Aspirin-exacerbated respiratory disease

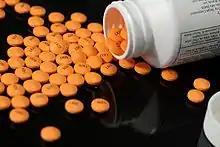
Coated aspirin tablets

Aspirin-exacerbated respiratory disease (AERD), also called NSAID-exacerbated respiratory disease (N-ERD) or historically aspirin-induced asthma and Samter's Triad, is a long-term disease defined by three simultaneous symptoms: asthma, chronic rhinosinusitis with nasal polyps, and intolerance of aspirin and other nonsteroidal anti-inflammatory drugs (NSAIDs). Compared to aspirin tolerant patients, AERD patients' asthma and nasal polyps are generally more severe. Reduction or loss of the ability to smell (hyposmia, anosmia) is extremely common, occurring in more than 90% of people with the disease. AERD most commonly begins in early- to mid-adulthood and has no known cure. While NSAID intolerance is a defining feature of AERD, avoidance of NSAIDs does not affect the onset, development or perennial nature of the disease.